Yirol

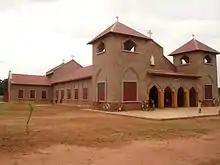
Yirol Church

Yirol is a small but growing town in the middle of South Sudan. It is surrounded by water bodies (a river and a lake) which offer water for human and livestock use and consumption. The fish from the river and lake are a source of badly needed protein for the local population.